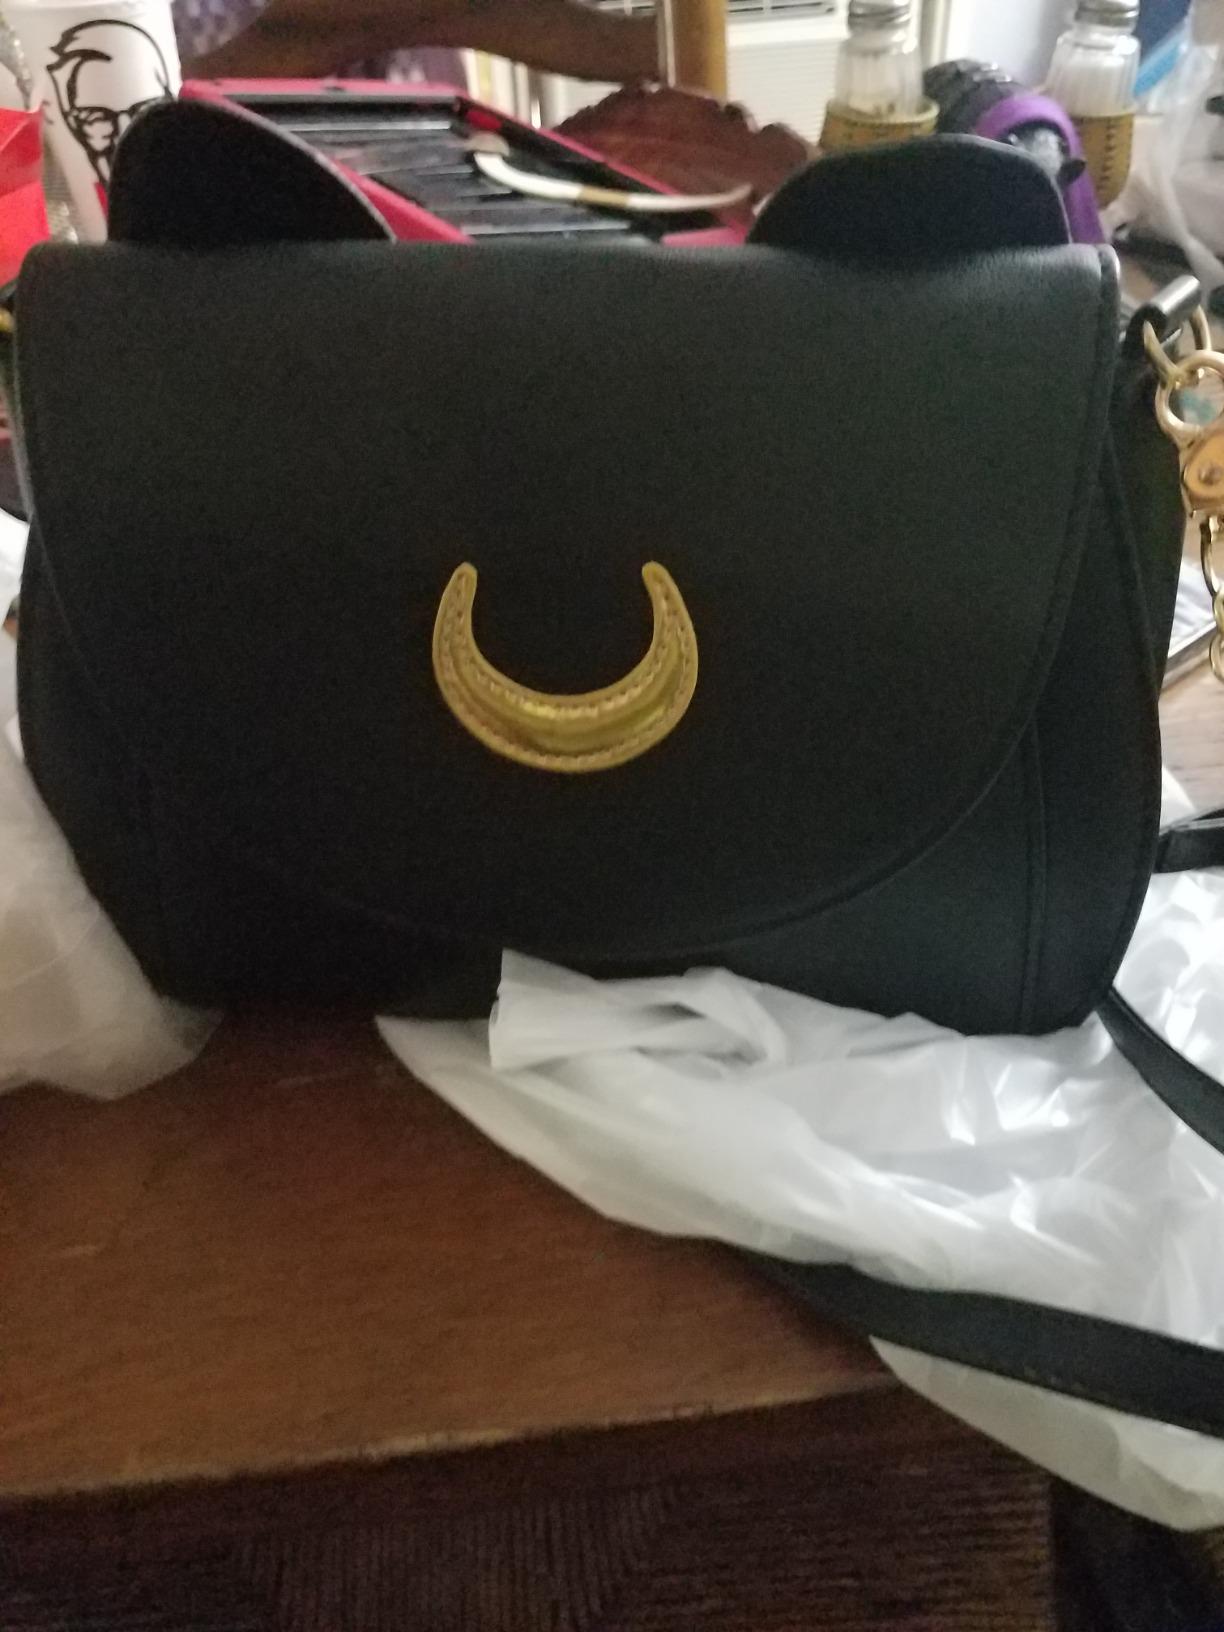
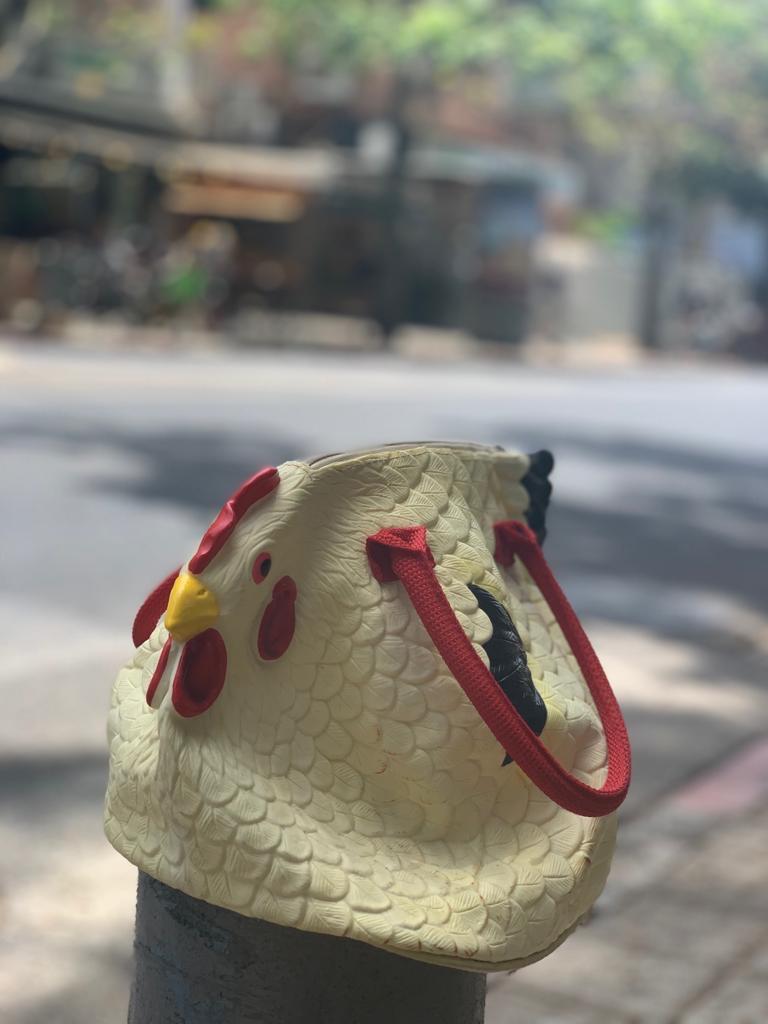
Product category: accessories_handbag
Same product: no